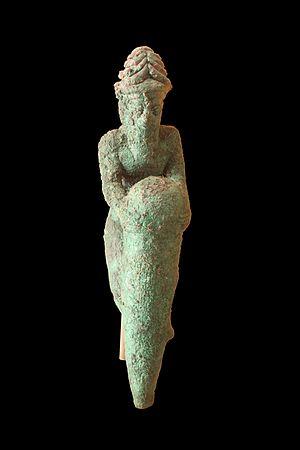
Les cylindres de Gudea sont une paire de cylindres en terre cuite qui datent de 2125 av. J-C environ, sur lesquels des inscriptions cunéiformes relatent le mythe sumérien de la construction du temple de Ningirsu Les cylindres furent construits par Gudea, roi de Lagash, et retrouvés en 1877 lors de fouilles archéologiques à Tello, en Irak. Ils sont maintenant exposés au Musée du Louvre à Paris, en France. Ce sont les plus gros cylindres aux écritures cunéiformes jamais découverts qui présentent les plus longs textes connus de la langue sumérienne.